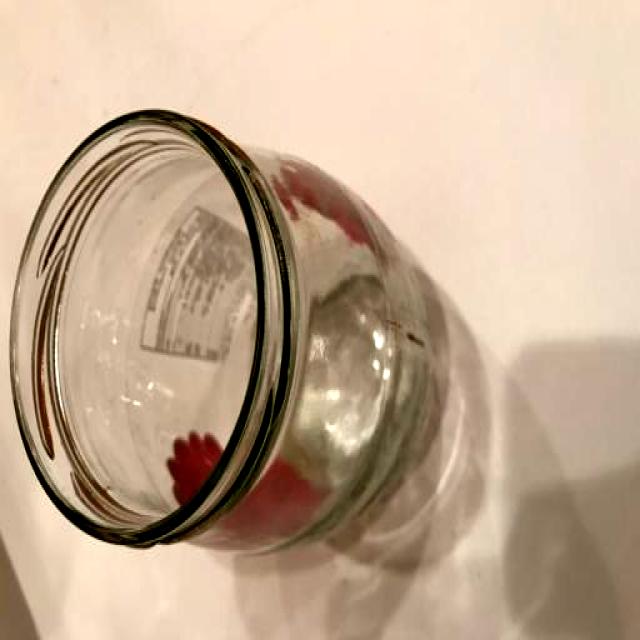
Label: Glass